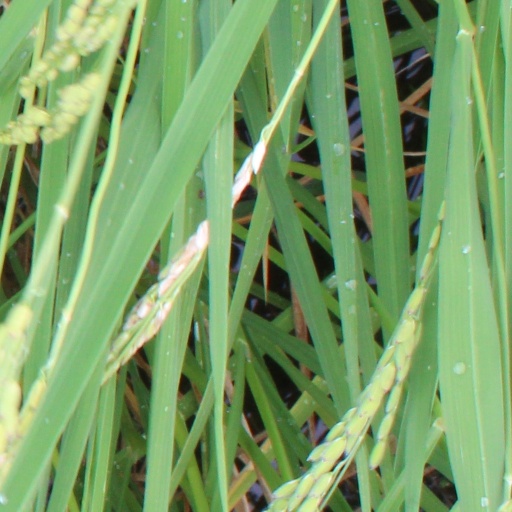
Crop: rice